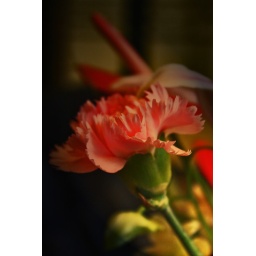
Was waiting for the 6:25 shuttle from the office lobby. I saw the flower arrangements in the lounge and started shooting.